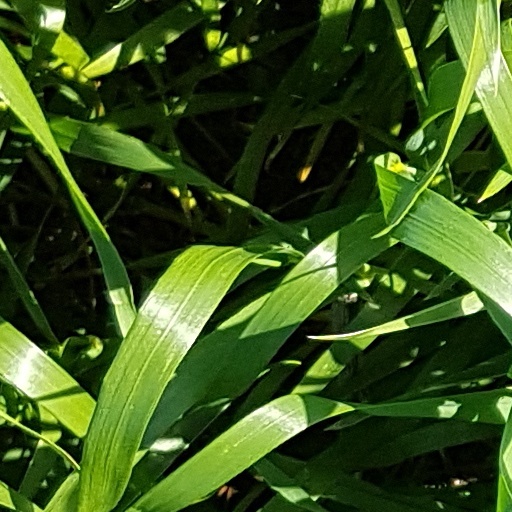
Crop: wheat